William Holl the Elder

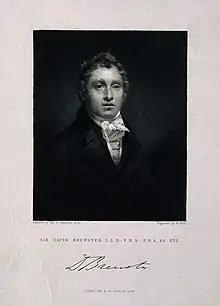
William Holl, engraving of Sir David Brewster after Henry Raeburn

Holl was noted for his numerous engraved portraits, some being for Edmund Lodge's "Portraits of Illustrious Personages of Great Britain". He was employed in engraving Henry Corbould's drawings of the antique marbles in the British Museum, and engraved, among other subjects, "The Boar which killed Adonis brought before Venus", after Richard Westall. Holl did not push himself forward, and his work often appeared under the name of others.